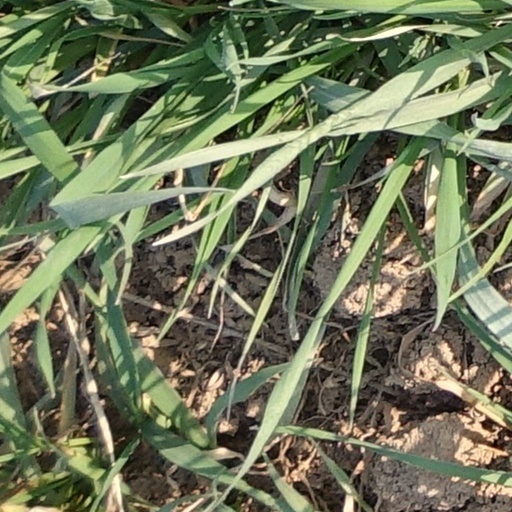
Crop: wheat